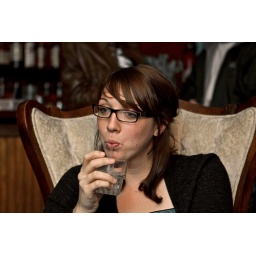
yeah, scored a comfy chair instead of standing by the bar or freezing outside....